Maria Anna of Austria

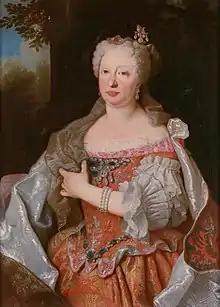
Portrait by Jean Ranc, 1729

Maria Anna of Austria (Maria Anna Josepha Antonia Regina; 7 September 1683 – 14 August 1754) was Queen of Portugal as the wife of King John V of Portugal. She served as the regent of Portugal from 1742 until 1750 during the illness of her husband. She was born an Archduchess of Austria as the daughter of Leopold I, Holy Roman Emperor and Eleonore Magdalene of Neuburg.